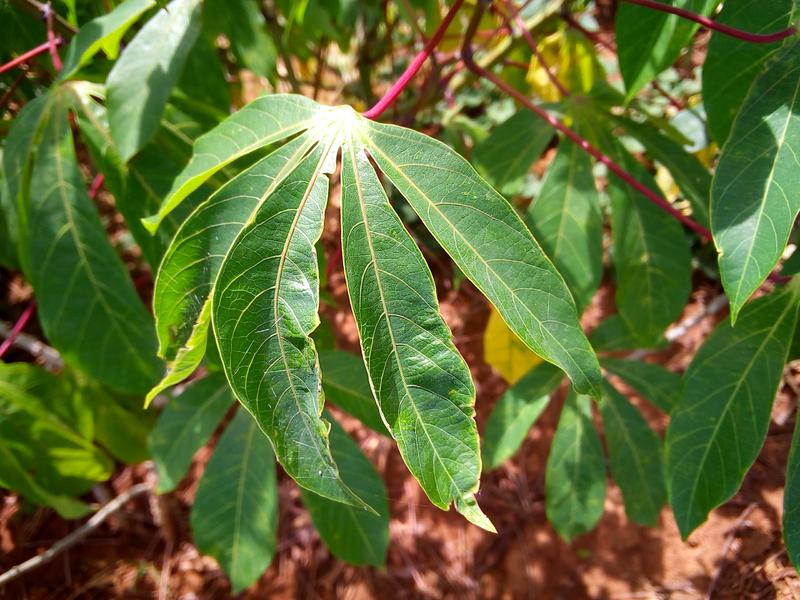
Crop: cassava
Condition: mosaic_disease